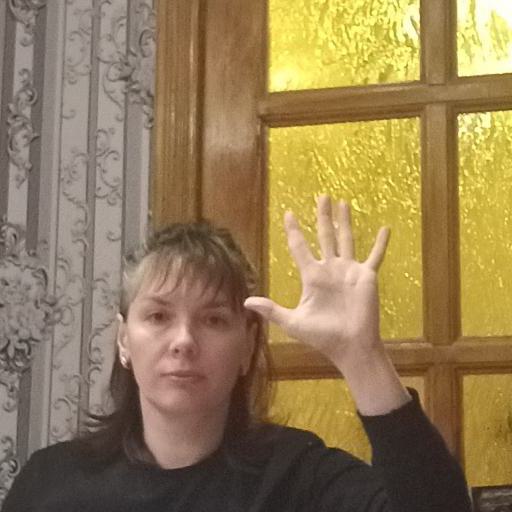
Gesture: palm